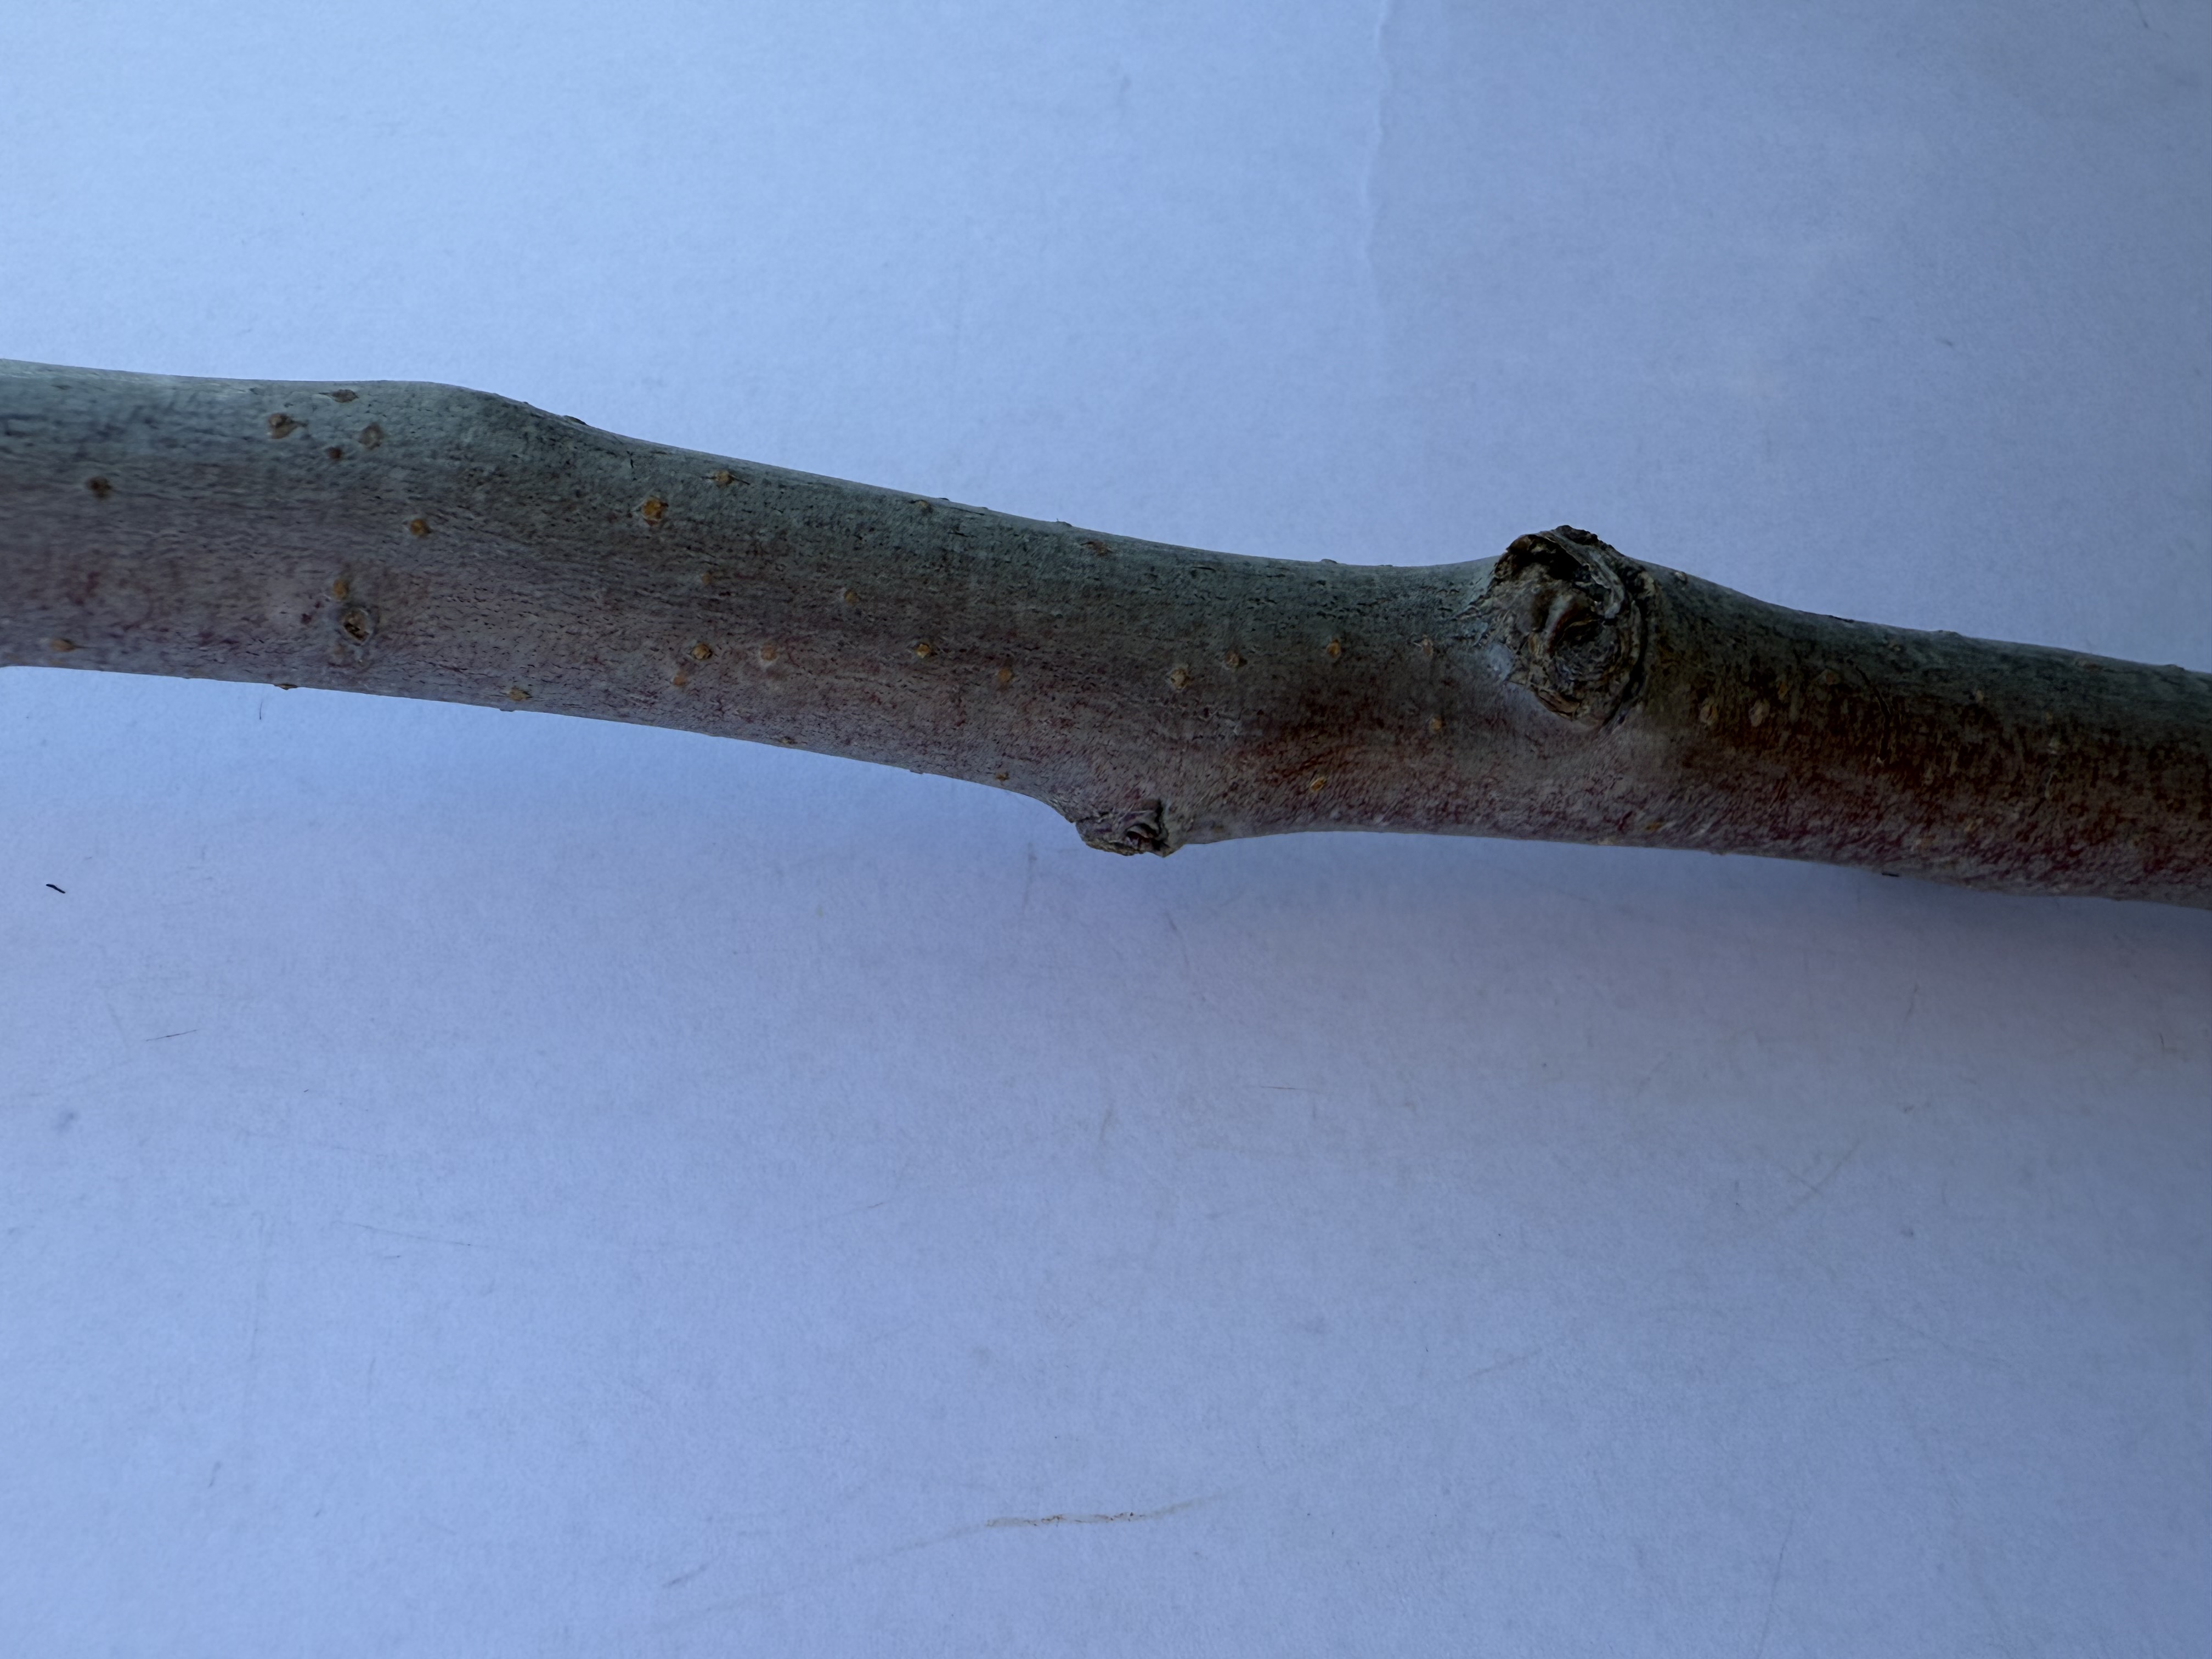
Variety: Fuji Apple